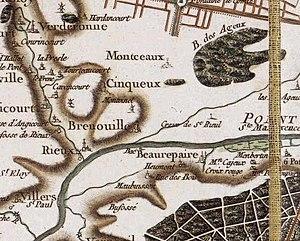
Brenouille (60) par la carte de Cassini
Brenouille est une commune française située dans le département de l'Oise en région Hauts-de-France. Ses habitants sont appelés les Brenouillois et les Brenouilloises.